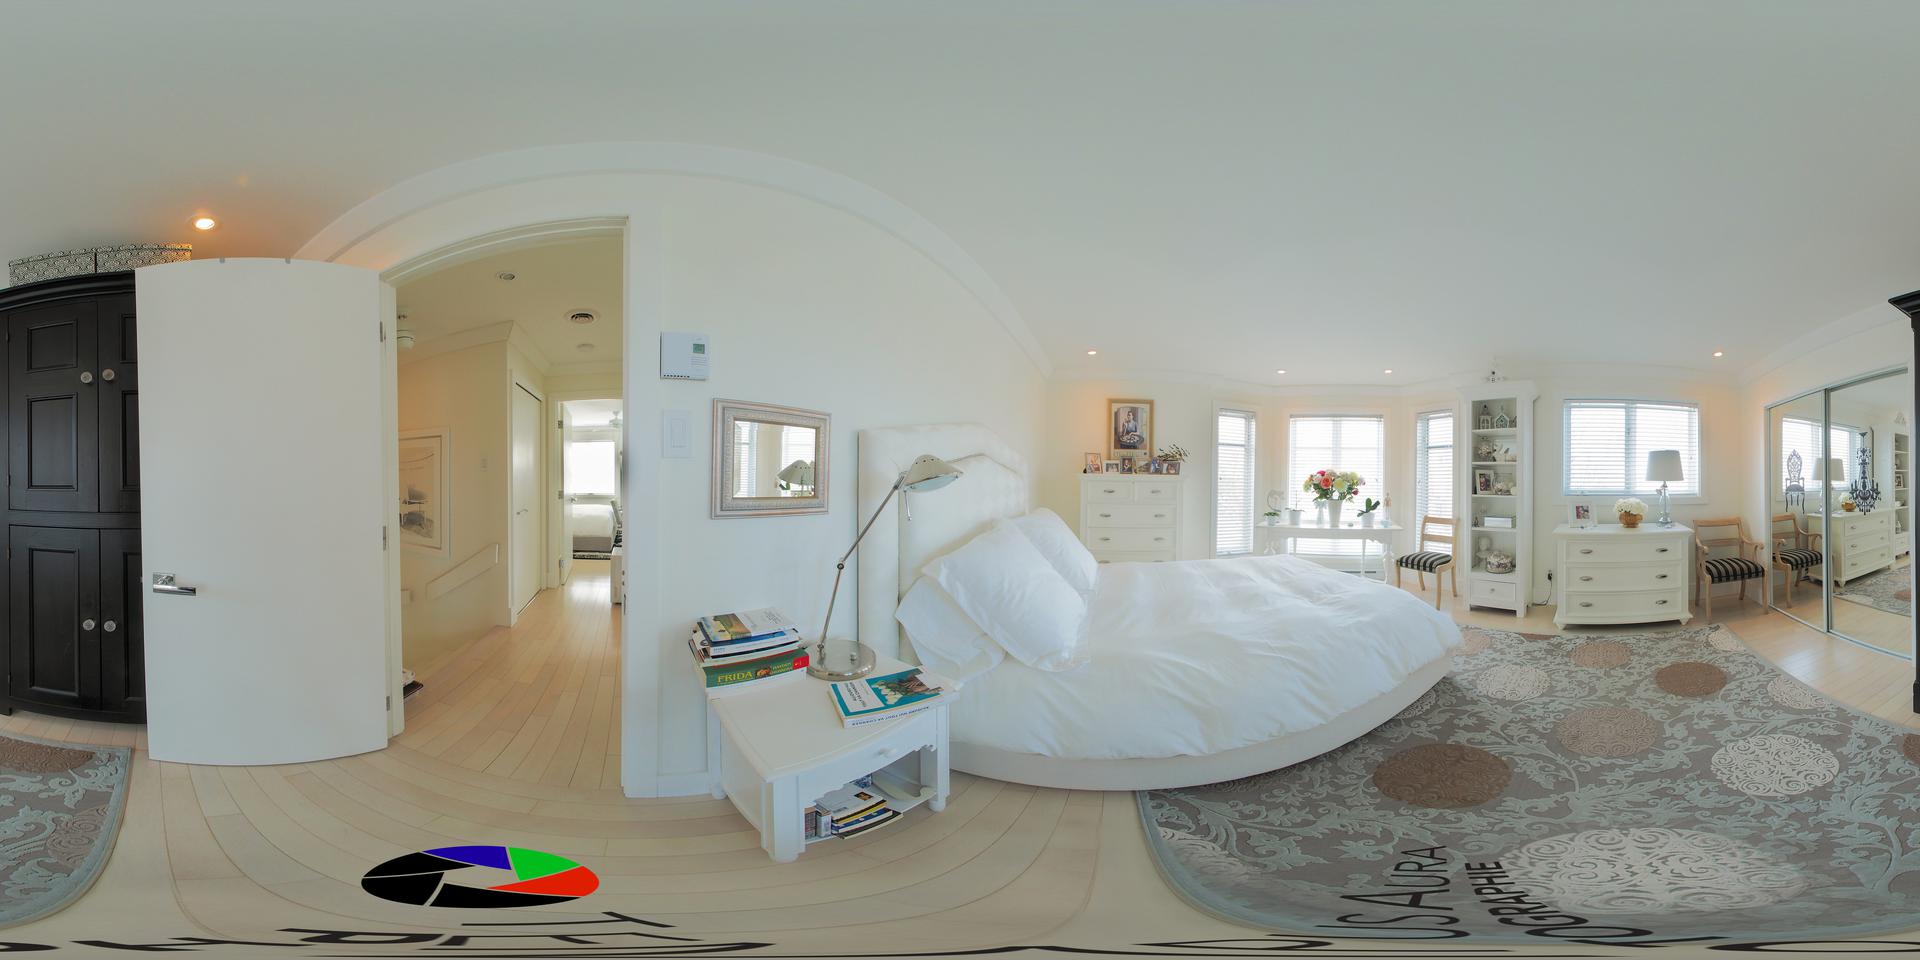
Referred object: the vase of flowers on the small table

Referred object: the small multicolored circle decal on the floor

Referred object: the white dresser opposite the bed